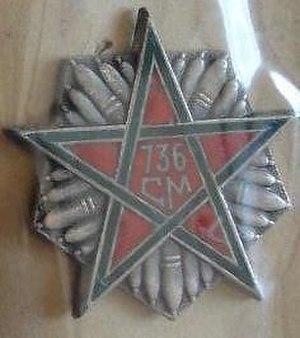
Insigne de la 736e Cie Munitions.
Le service interarmées des munitions est un organisme interarmées des forces armées françaises créé par un arrêté le 25 mars 2011. Il est constitué de pyrotechniciens de l'Armée de Terre, des mécaniciens armements de l'Armée de l'Air, de pyrotechniciens de la Marine et de personnel civil de la Défense, dont des ouvriers d'État en pyrotechnie.